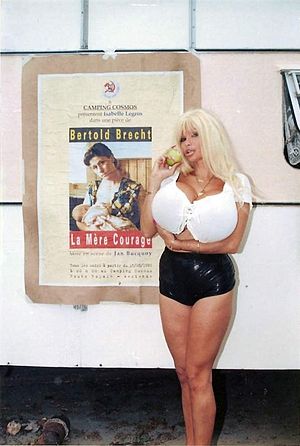
Lolo Ferrari
Lolo Ferrari var en fransk pornoskuespiller, model, danser og sanger. Hun var gift med Eric Vigne indtil hendes død.